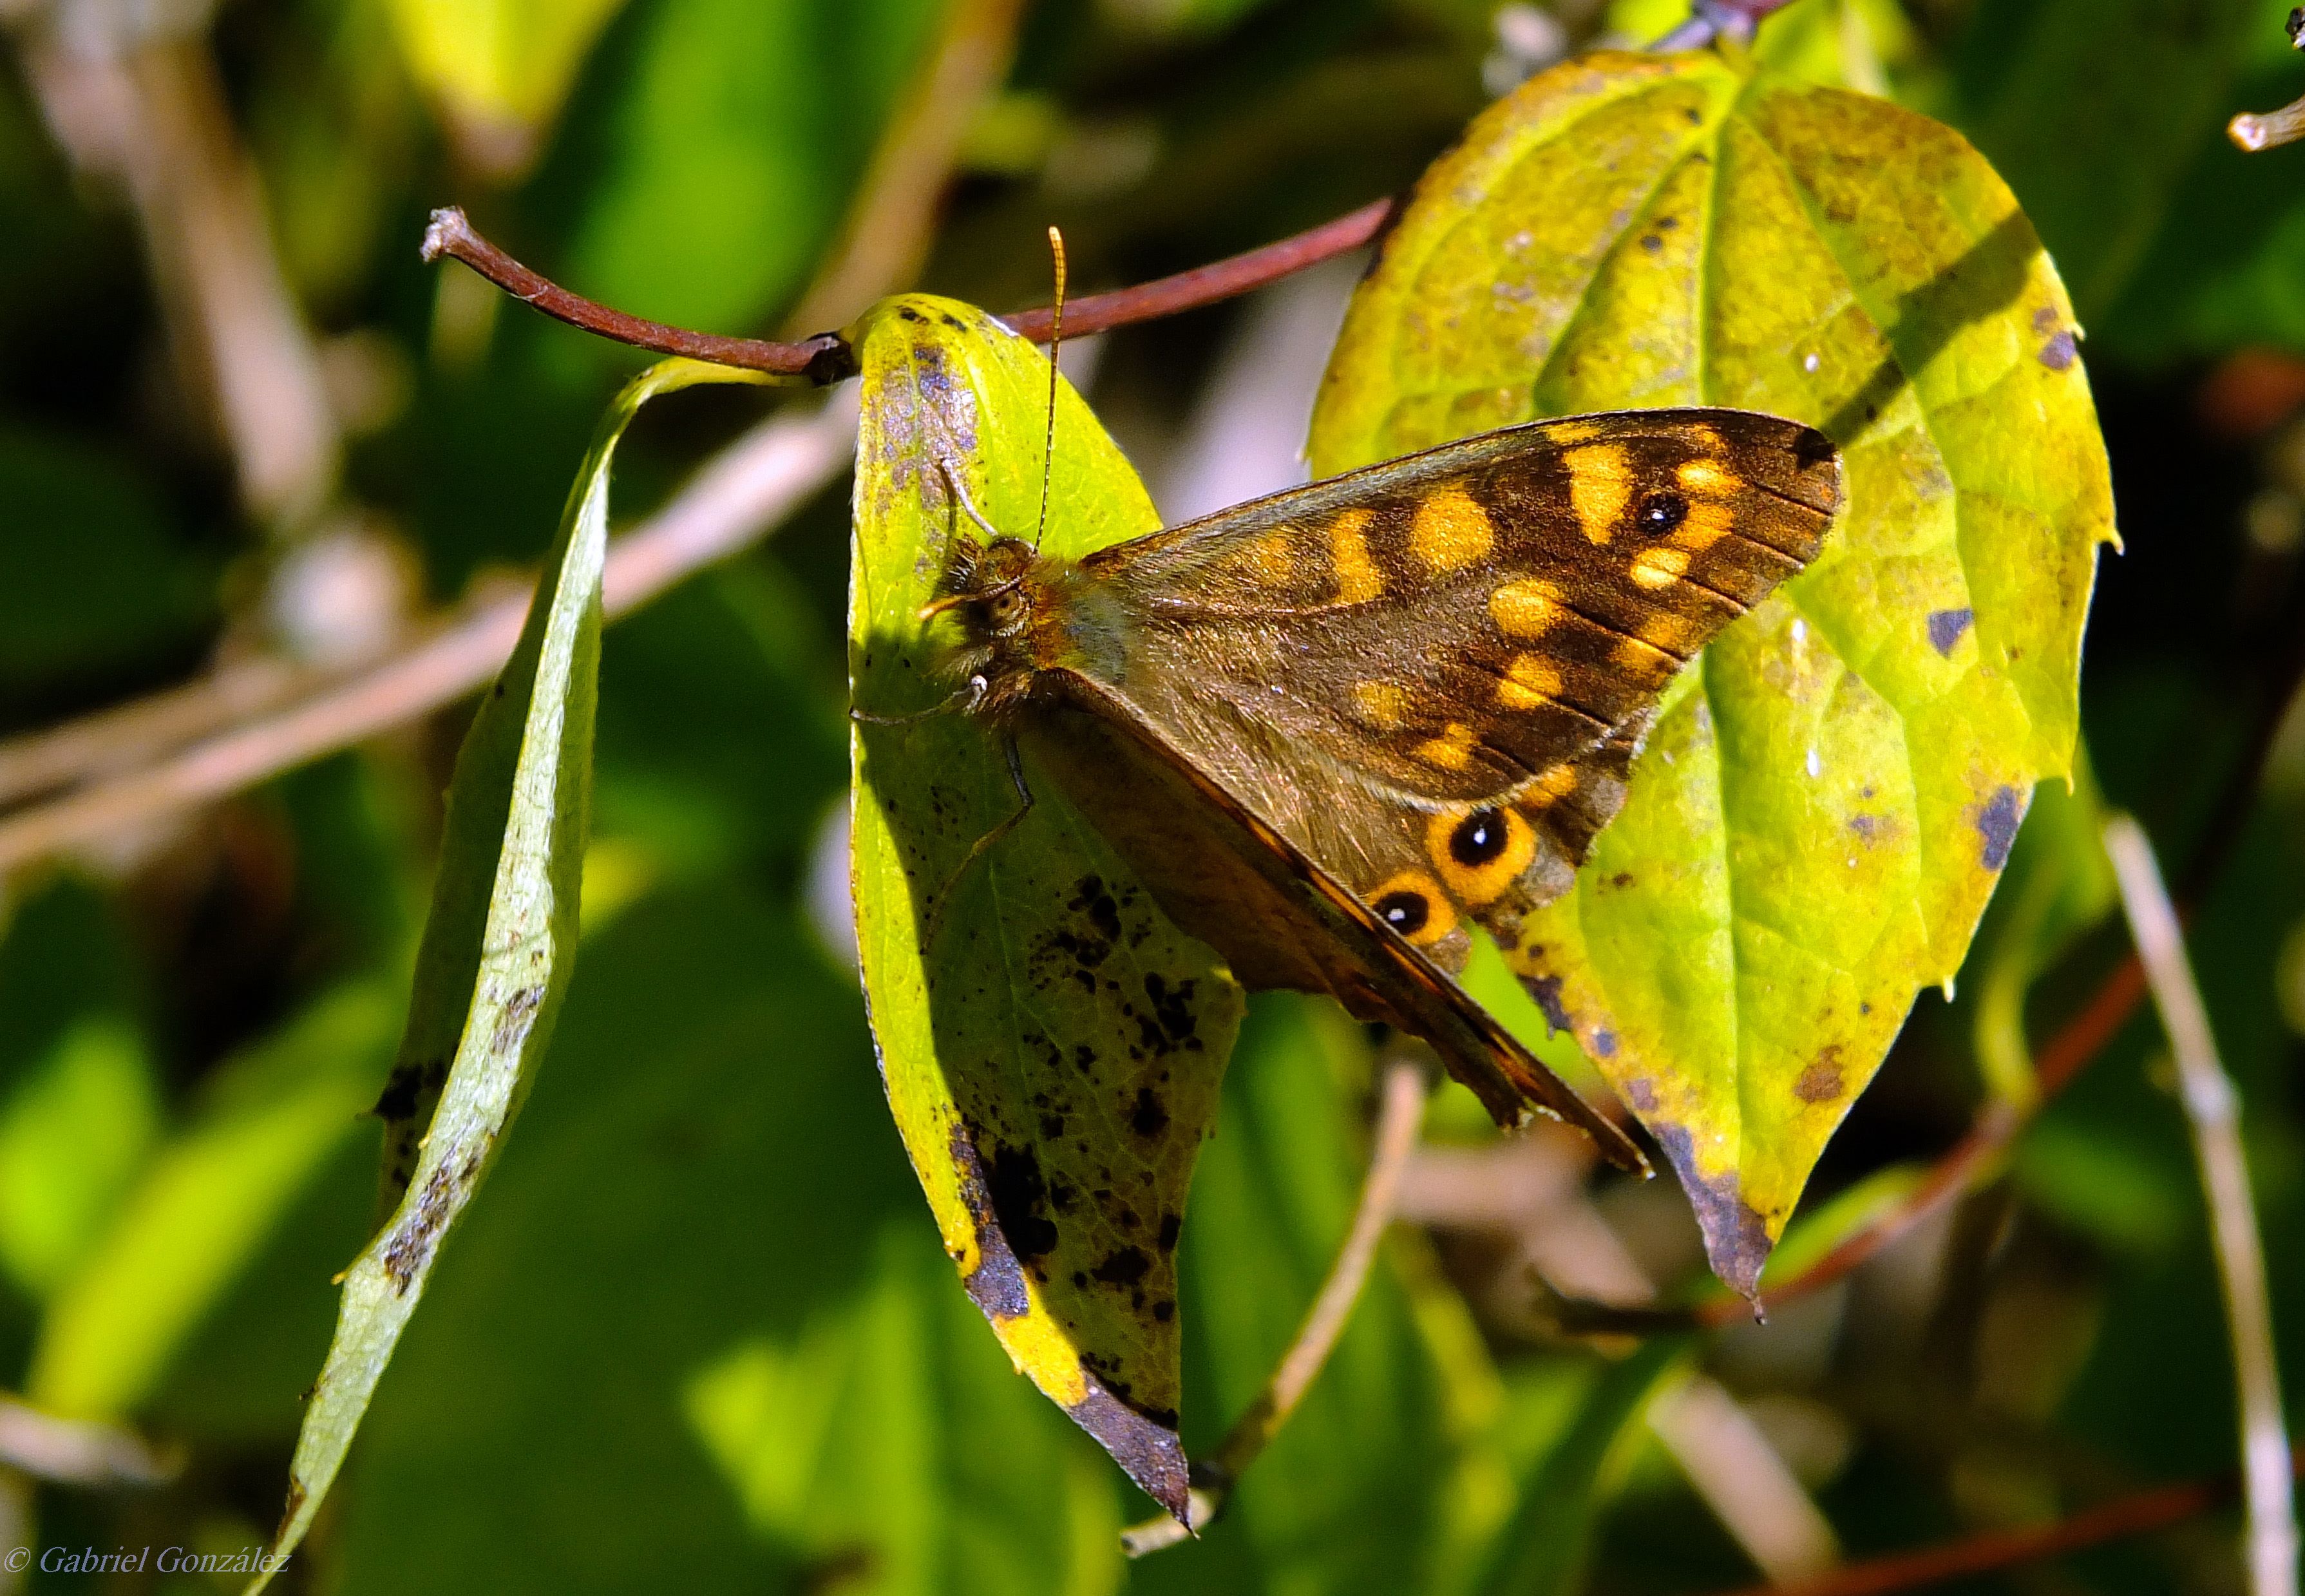
nature, wing, photography, leaf, flower, wildlife, green, insect, macro, botany, moth, butterfly, yellow, flora, fauna, invertebrate, close up, animals, naturaleza, butterflies, ggl1, gaby1, xovesphoto, animales, mariposas, gphoto, fujifilmxs1, macro photography, arthropod, pollinator, moths and butterflies, lycaenid, colias